Ritchie Blackmore

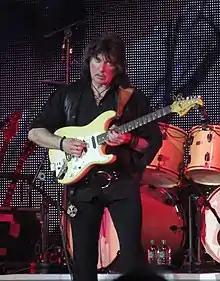
Blackmore performing in 2017

Richard Hugh Blackmore (born 14 April 1945) is an English guitarist. He was a founding member and the guitarist of Deep Purple, one of the pioneering bands of hard rock. After leaving Deep Purple in 1975, Blackmore formed the band Rainbow, which fused hard rock with baroque music influences. Over time, Rainbow moved to catchy pop-style mainstream rock. Rainbow broke up in 1984 with Blackmore re-joining Deep Purple until 1993. In 1997, he formed the traditional folk rock band Blackmore's Night along with his current wife Candice Night.